American Sniper

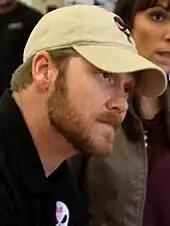
Chris Kyle in 2012

On May 24, 2012, it was announced that Warner Bros. had acquired the rights to the book with Bradley Cooper set to produce and star in the screen adaptation. Cooper had thought of Chris Pratt to play Kyle, but Warner Bros. agreed to buy it only if Cooper would star. In September 2012, David O. Russell said he was interested in directing the film. On February 2, 2013, Chris Kyle was murdered. On May 2, 2013, it was announced that Steven Spielberg would direct. Spielberg had read Kyle's book, though he desired to have a more psychological conflict present in the screenplay so an "enemy sniper" character could serve as the insurgent sharpshooter who was trying to track down and kill Kyle. Spielberg's ideas contributed to the development of a lengthy screenplay approaching 160 pages. Due to Warner Bros.' budget constraints, Spielberg felt he could not bring his vision of the story to the screen. On August 5, 2013, Spielberg dropped out of directing. On August 21, 2013, it was reported that Clint Eastwood would instead direct the film.